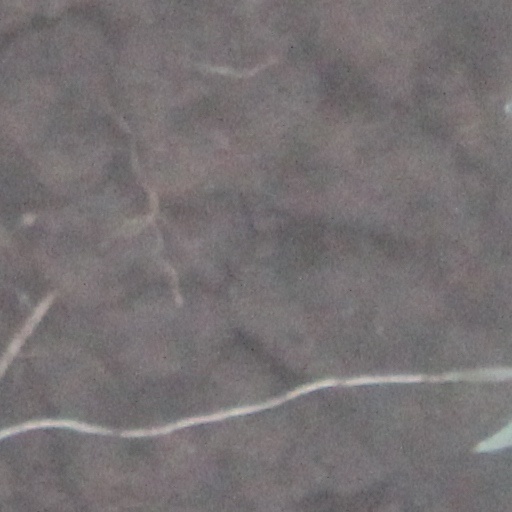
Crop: wheat